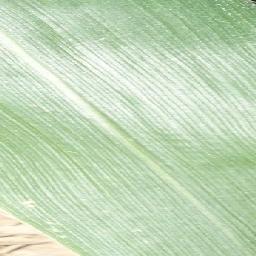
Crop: corn
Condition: (maize)_healthy